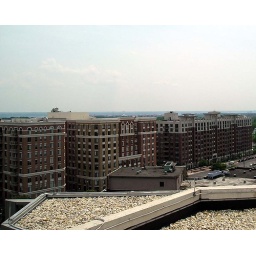
Rows of high rise apartment buildings in Arlington as seen from the rooftop of my Clarendon office building